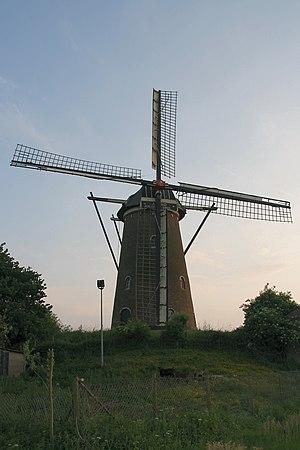
Cet article recense les moulins à vent de la province de Brabant-Septentrional, aux Pays-Bas.